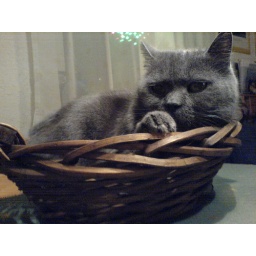
cat in za basket